Governor John L. Pennington House

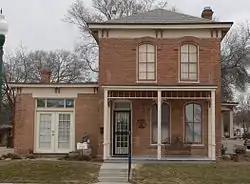
Pennington House, seen from Third Street

The Governor John L. Pennington House, at 410 E. Third St. in Yankton, South Dakota, was built in 1875. Also known as South Dakota Magazine Office in 1987, it is a simplified Italianate-style building. It was registered with the National Register of Historic Places in 1988.